Monterey International Pop Festival

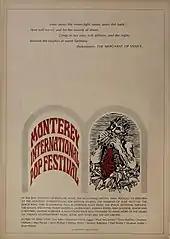
Advertising promoting the festival published in "Cashbox" magazine in 1967

The Beach Boys' Brian Wilson was among the festival's board members. His group was, at one point, slotted to perform after the Byrds on June 17, the second evening of the event. During mid–1967, the Beach Boys were struggling with numerous personal and professional issues. At the last minute, they announced that they could not play the gig due to Carl Wilson's dispute with officials over his refusal to be drafted into military service, as well as the band's commitments to finishing the long-overdue "Heroes and Villains" single for Capitol Records.